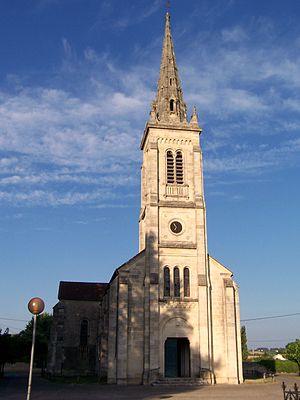
Église Sainte-Marie de Virelade (Gironde, France)
Virelade est une commune du Sud-Ouest de la France, située dans le département de la Gironde en région Nouvelle-Aquitaine.